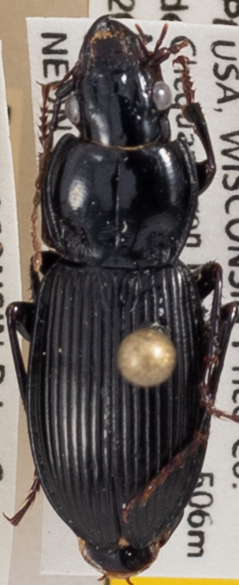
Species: Pterostichus novus
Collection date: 2021-08-24
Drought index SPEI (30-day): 0.578
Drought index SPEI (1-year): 0.144
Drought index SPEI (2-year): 1.242